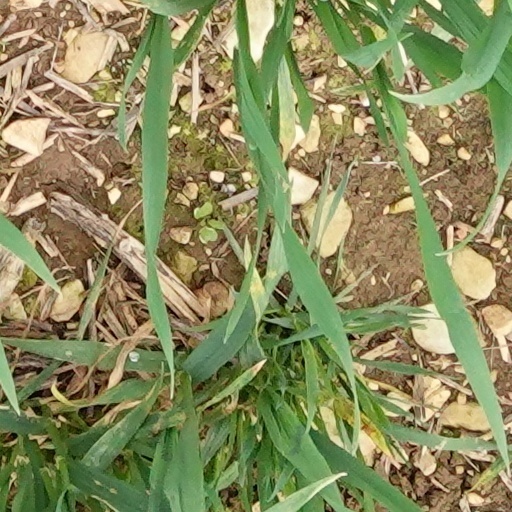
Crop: wheat